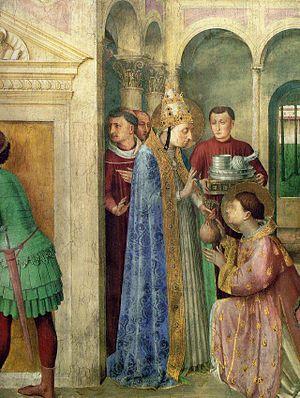
Sixte II ou Xyste II est le 24ᵉ évêque de Rome et pape de l'Église catholique. Il succède à Étienne Iᵉʳ le 30 août 257.